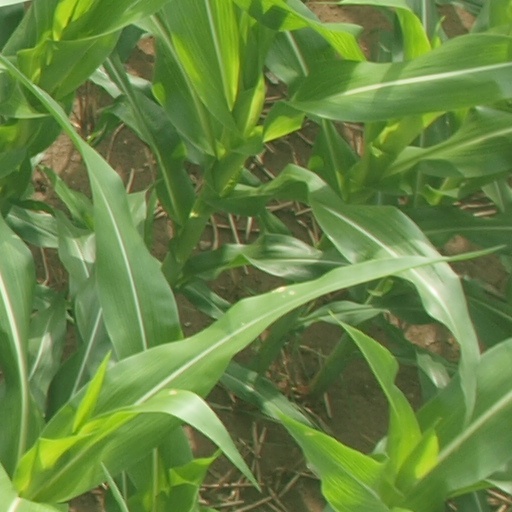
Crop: maize; corn